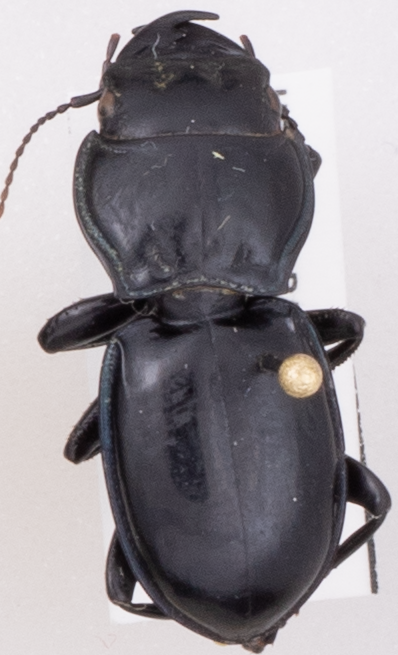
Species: Pasimachus elongatus
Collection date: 2021-07-21
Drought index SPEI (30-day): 1.93
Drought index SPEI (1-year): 0.288
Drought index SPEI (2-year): -0.46